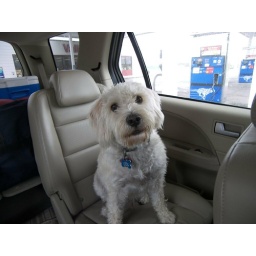
Gambit in the car on the way home from South Padre.